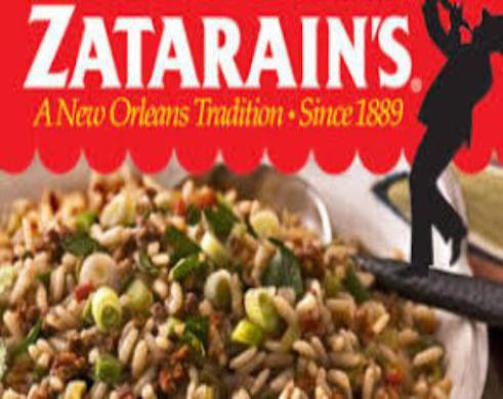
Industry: Food